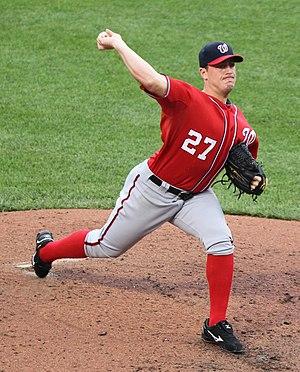
Jordan Zimmermann est un lanceur droitier des Tigers de Détroit de la Ligue majeure de baseball.